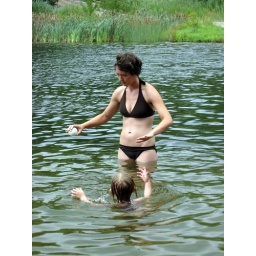
swimming near the vacation house in the Berkshires.